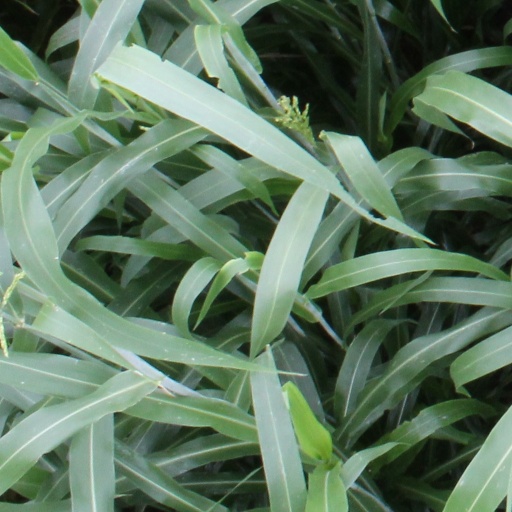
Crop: sorghum